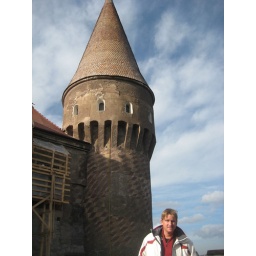
Here's Dad walking around one of the battlements, or walls of the castle.